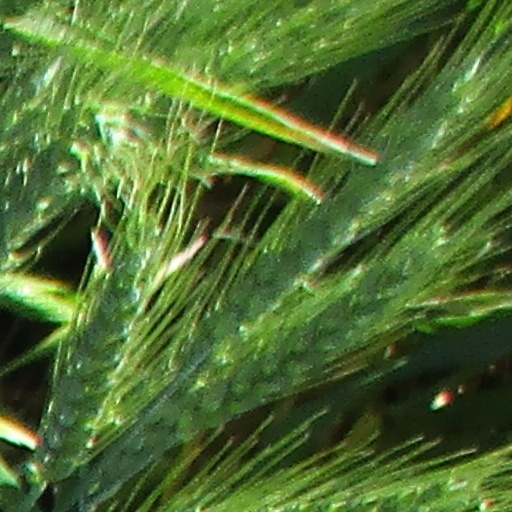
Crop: wheat